Pastoral period

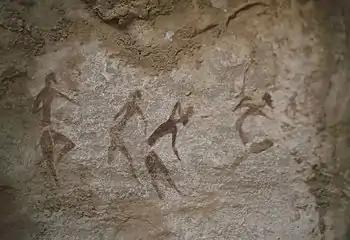
Dancing figures

More recently, black/dark patina, abundant in manganese, has been climatologically connected with the Green Sahara, connected with the engraving being performed before the development of the patina, and archaeologically connected with the Early Pastoral Period and before. Gray, light-colored patina, abundant in manganese, has been climatologically connected with the drying of the Green Sahara, connected with the engraving being performed amid the development of the patina, and archaeologically connected with the Middle Pastoral Period. Red patina, abundant in iron, is climatologically connected with a dry Sahara, connected with the engraving being performed after the development of the patina and before/amid mineral buildup, and archaeologically connected with the Late Pastoral Period and Final Pastoral Period. The absence of patina has been climatologically connected with a fully dry Sahara, too new for mineral buildup, and archaeologically connected with the Garamantian period and after.